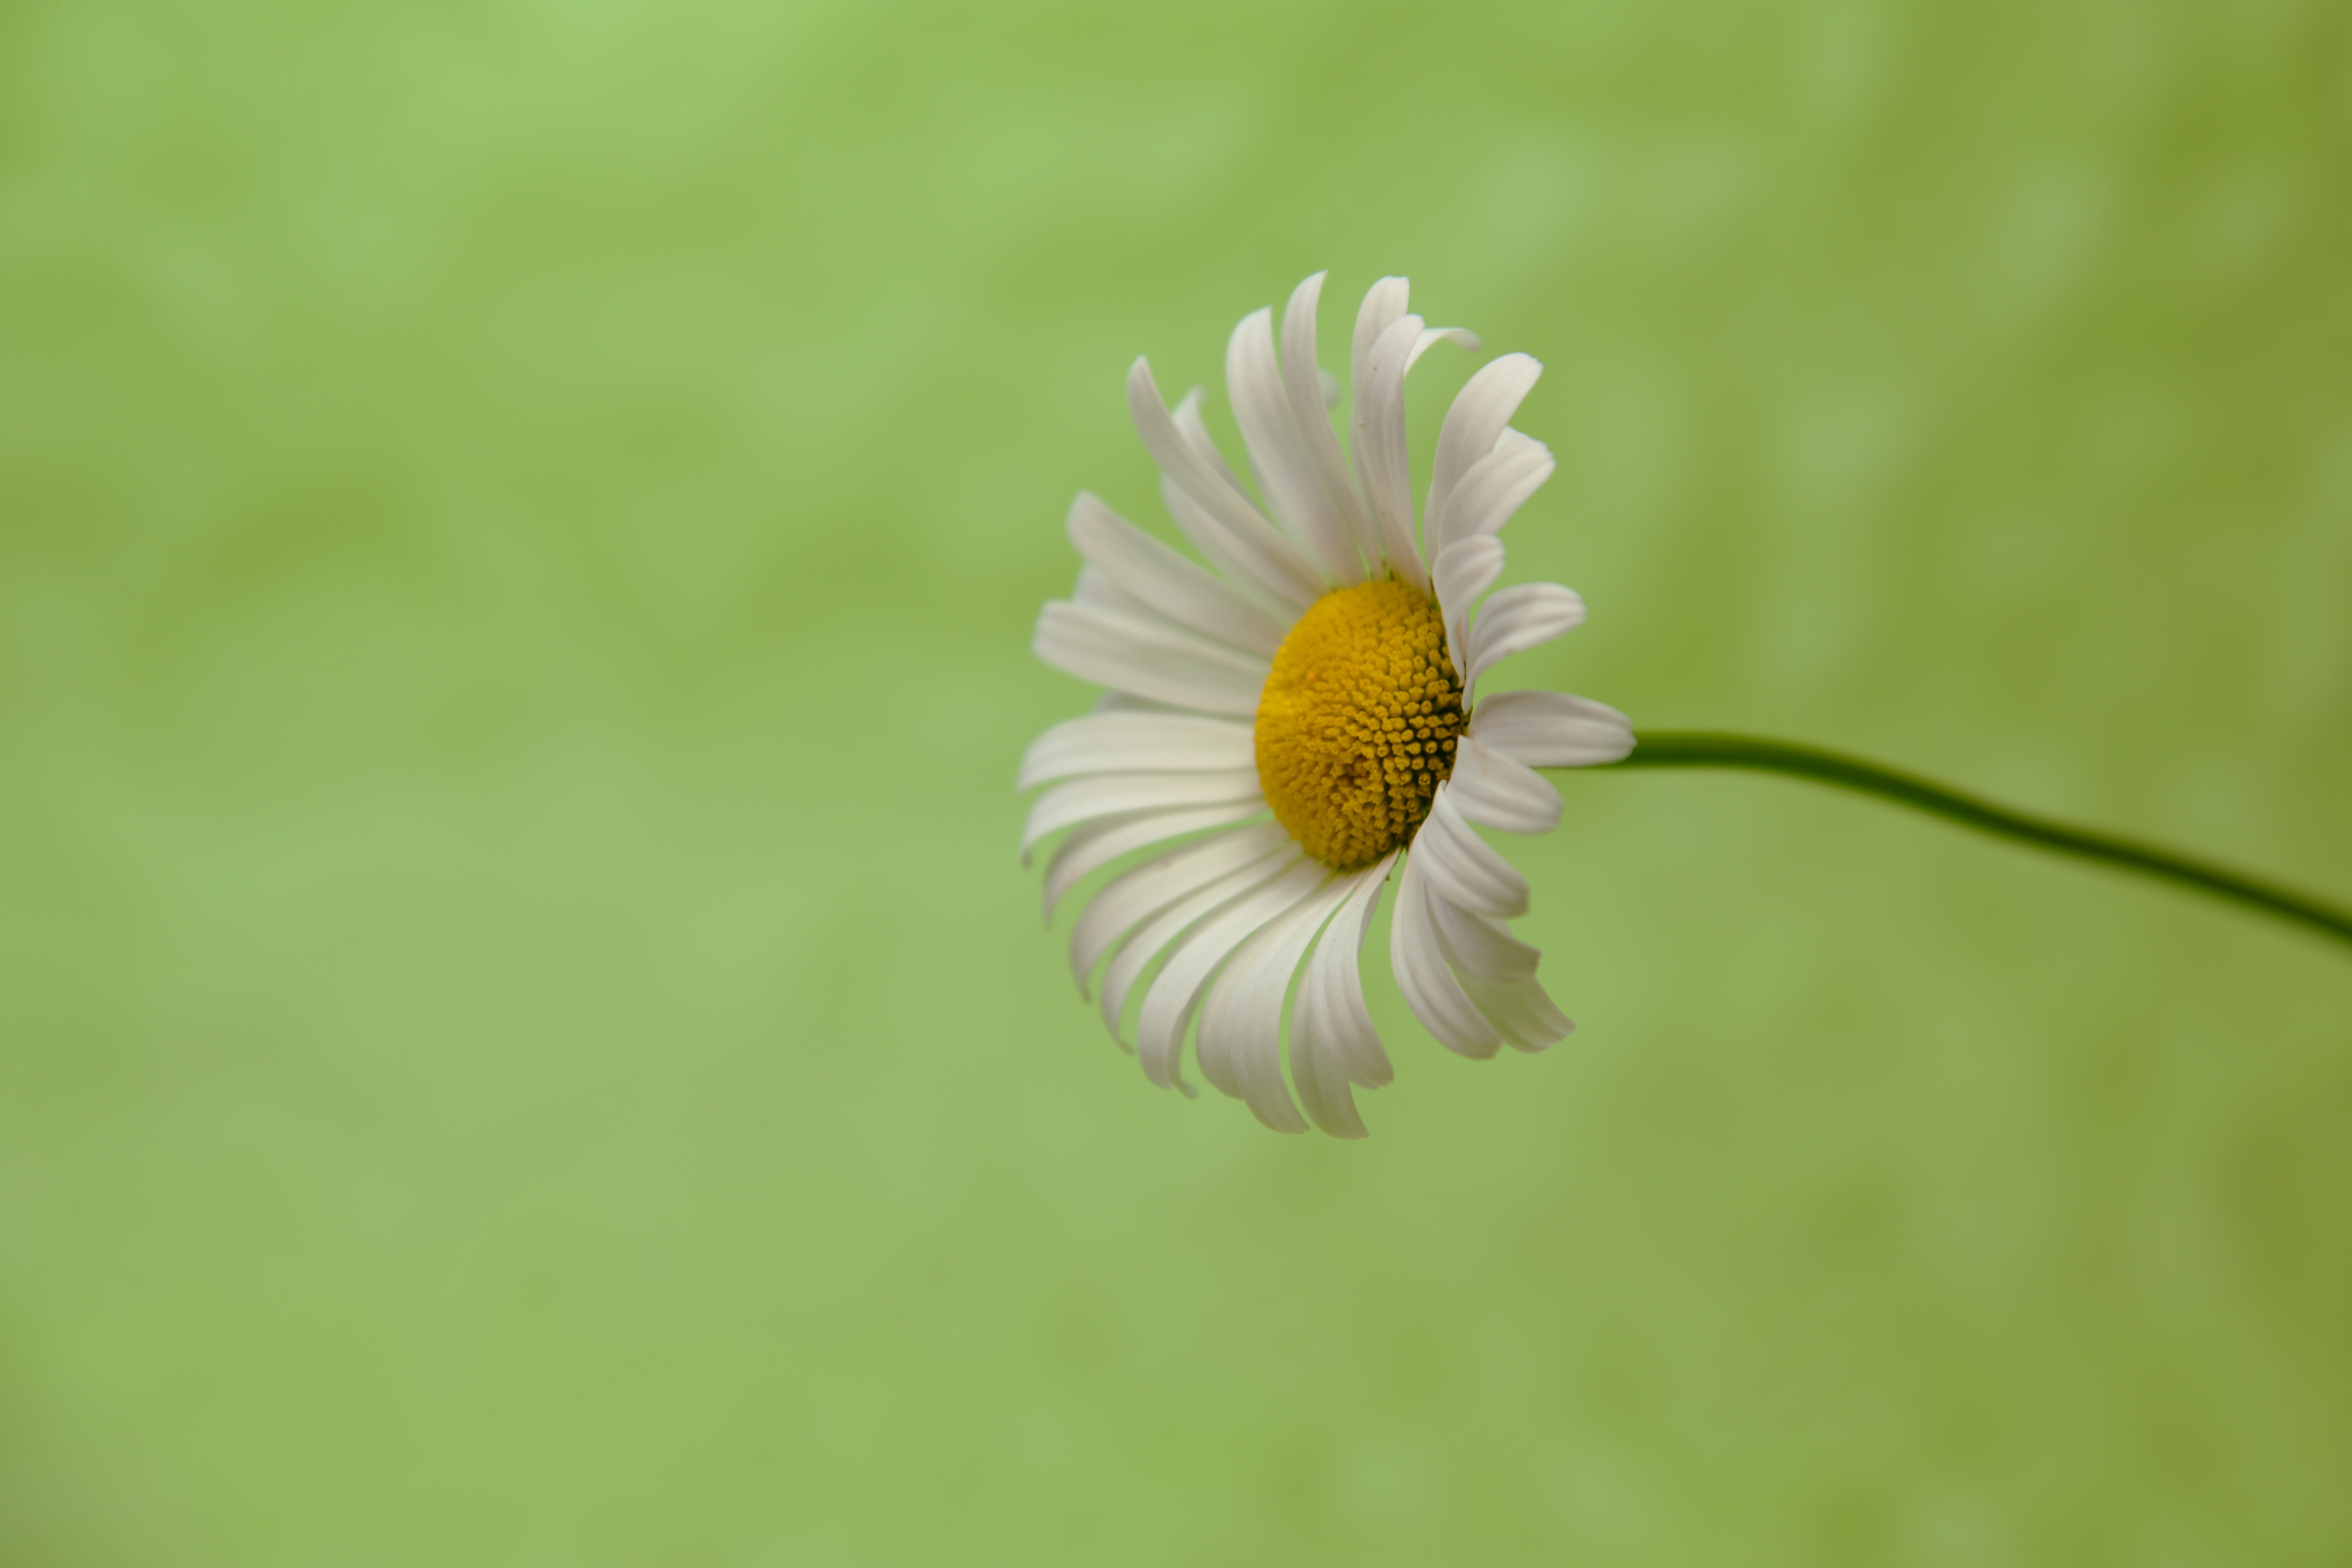
nature, blossom, plant, meadow, flower, petal, daisy, green, macro, botany, close, flora, wildflower, close up, background, marguerite, macro photography, flowering plant, daisy family, oxeye daisy, plant stem, land plant